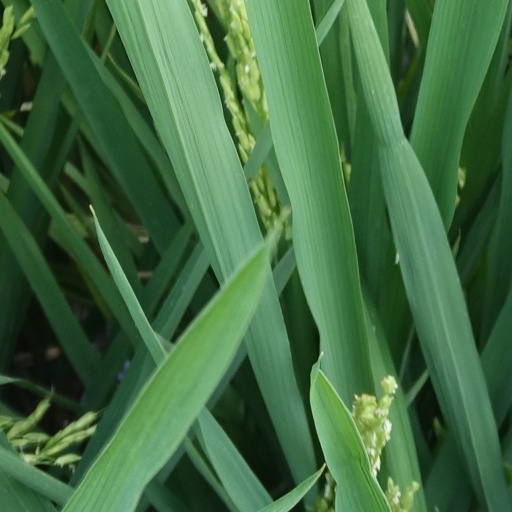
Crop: rice